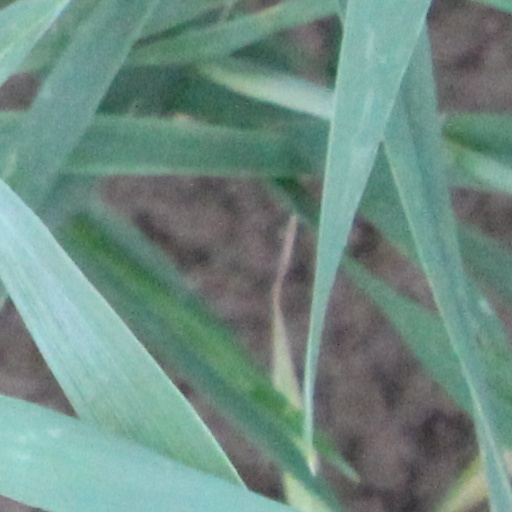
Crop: wheat